Warren Newson

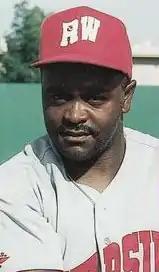
Newson with the Riverside Red Wave in 1988

Warren Dale Newson (born July 3, 1964) is an American former professional baseball outfielder. He played all or part of eight seasons in Major League Baseball (MLB) from 1991-98. Newson played for the Chicago White Sox (1991–1995), Seattle Mariners (1995) and Texas Rangers (1996–1998). He also played for the Kia Tigers of the KBO League in 2002.